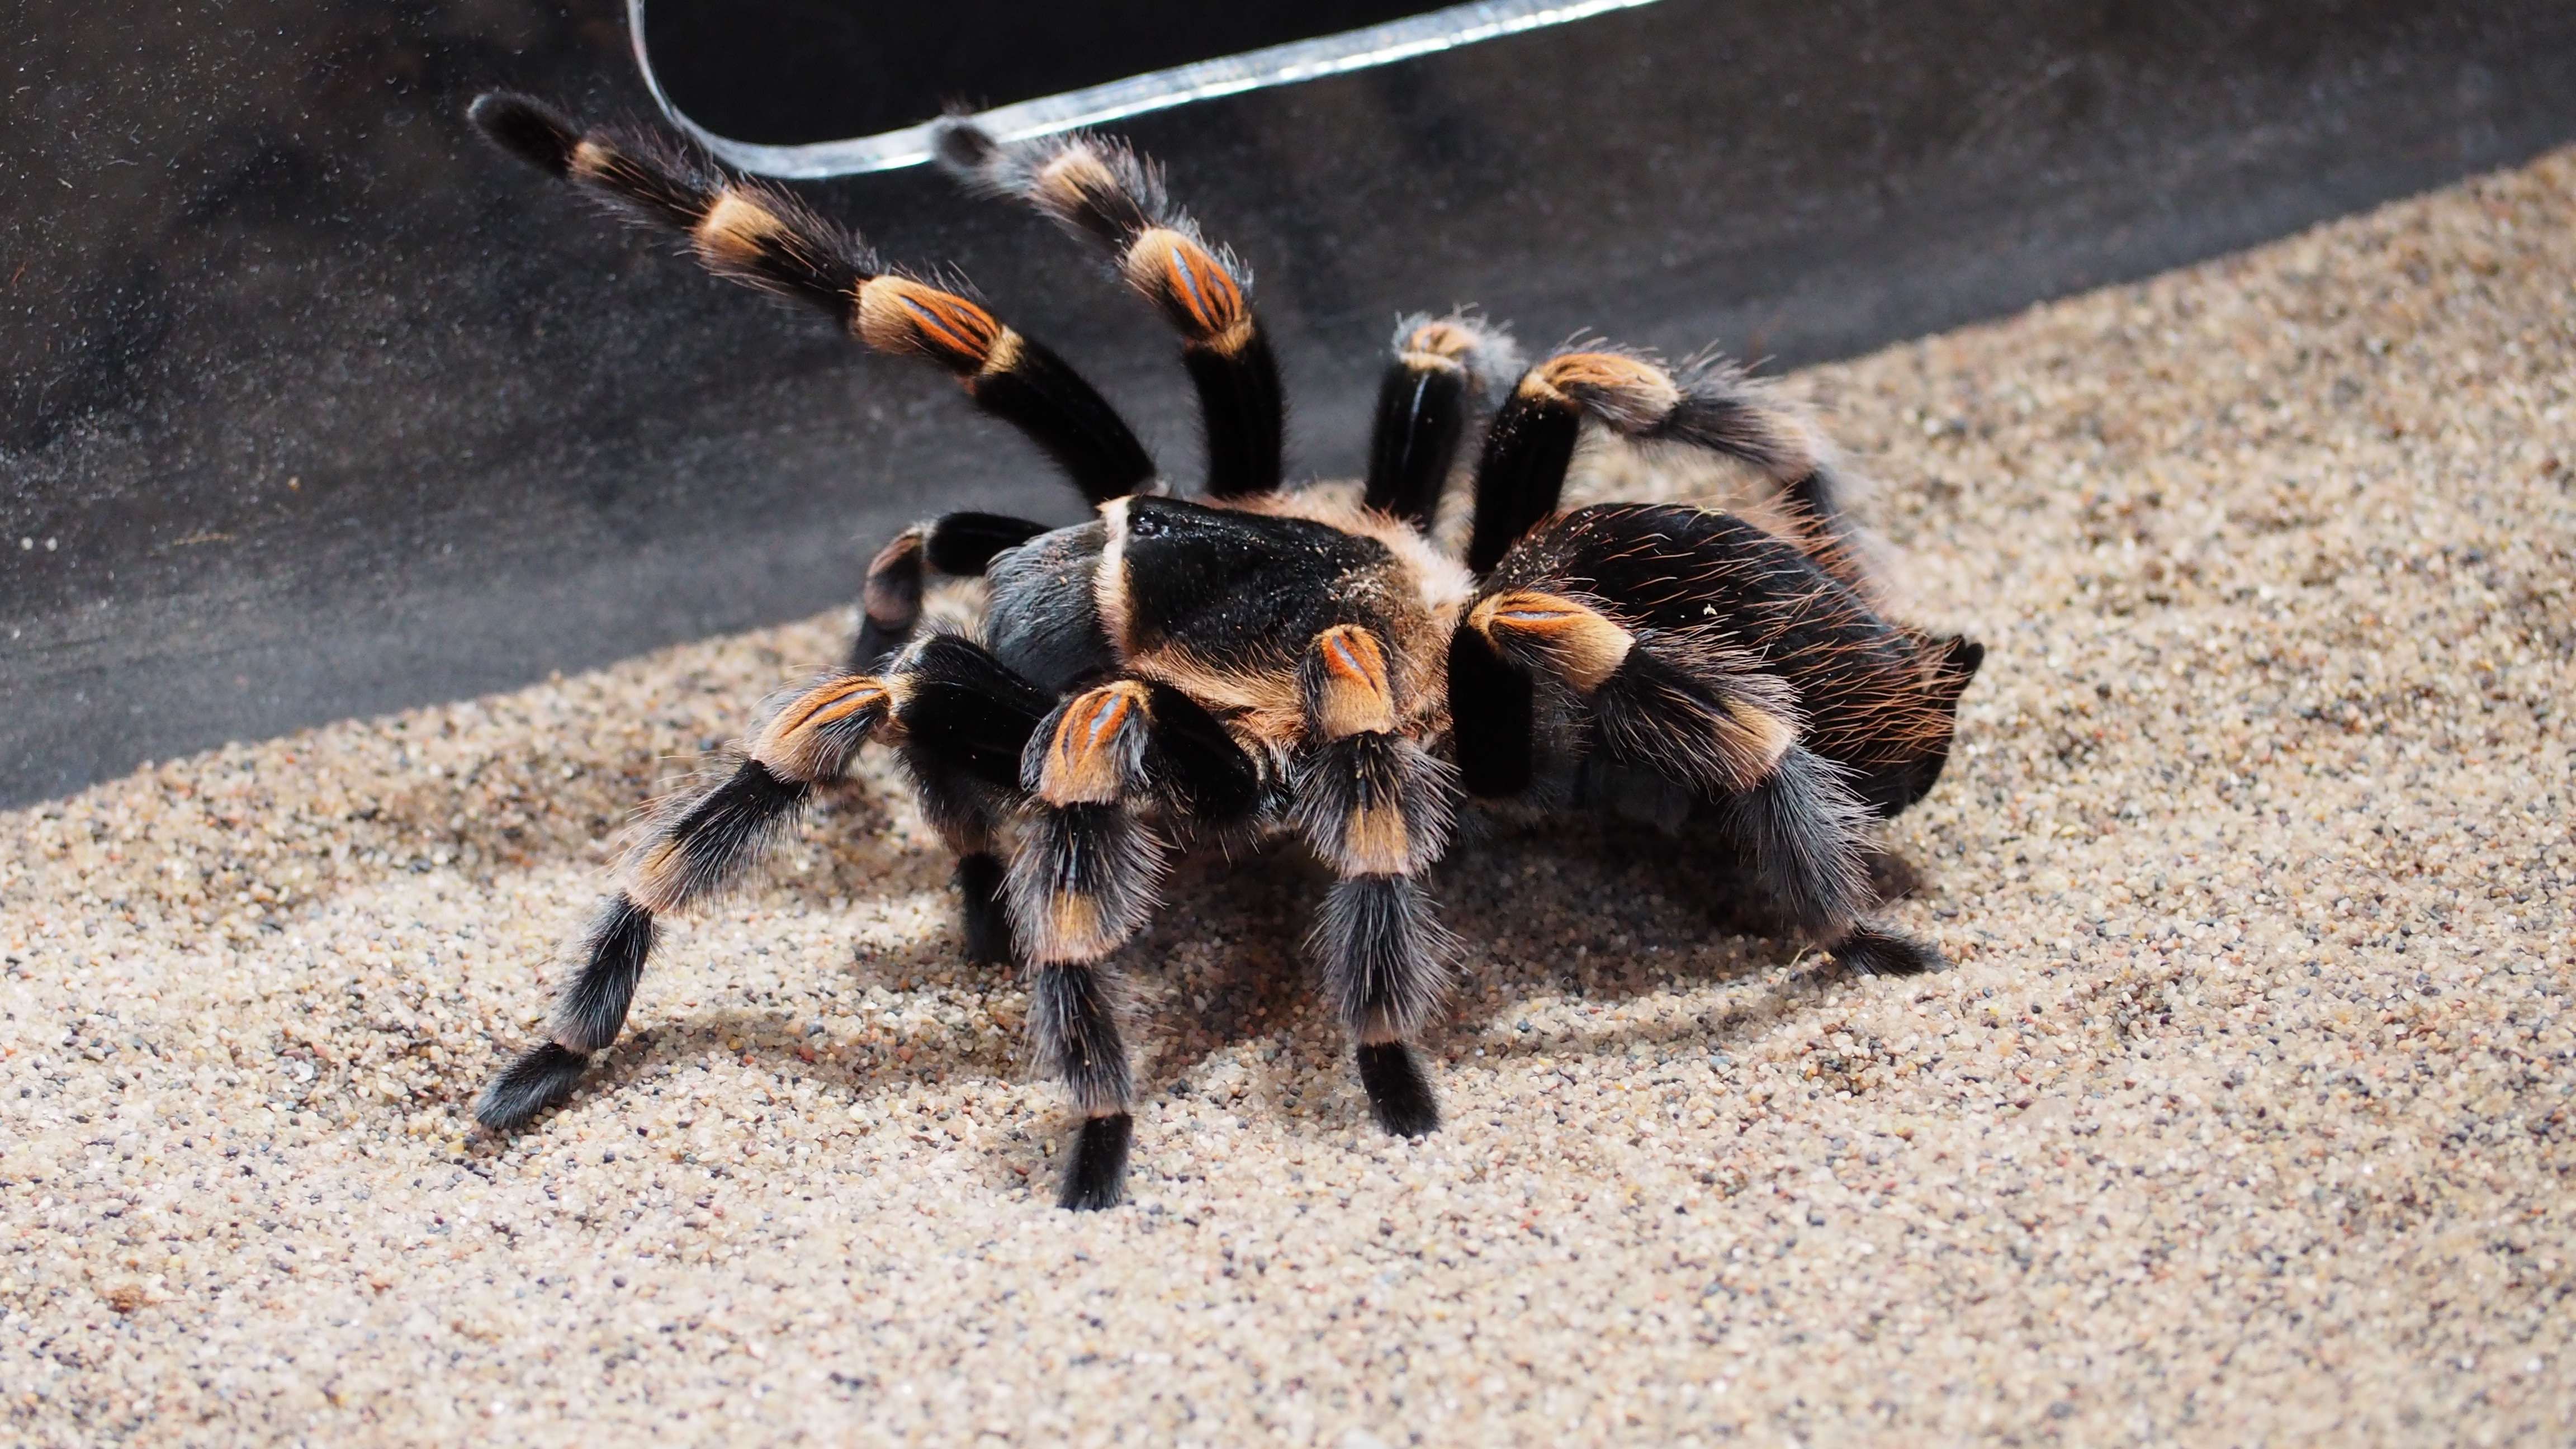
nature, animal, brown, black, fauna, invertebrate, spider, hairy, arachnid, species, tarantula, dangerous, macro photography, arthropod, wolf spider